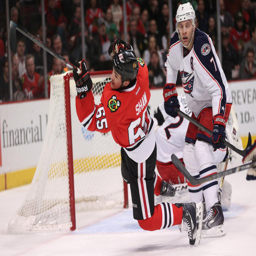
ice hockey centre falls to the ice in the first period .